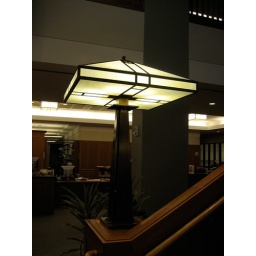
cool lamp in the library